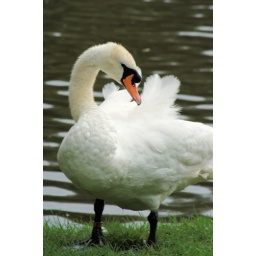
Just finished &amp;quot;intimidating&amp;quot; a wee dog walking by on a leash.